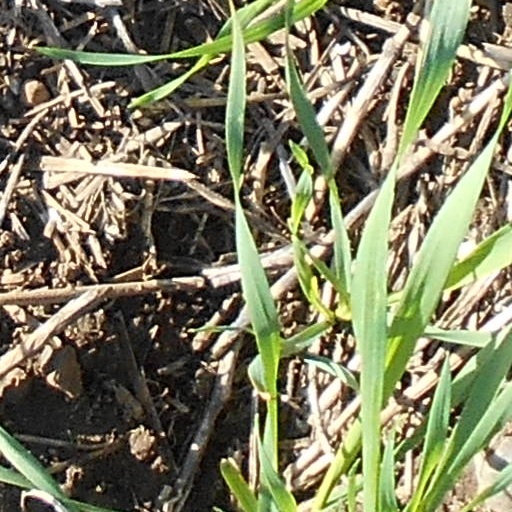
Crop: wheat